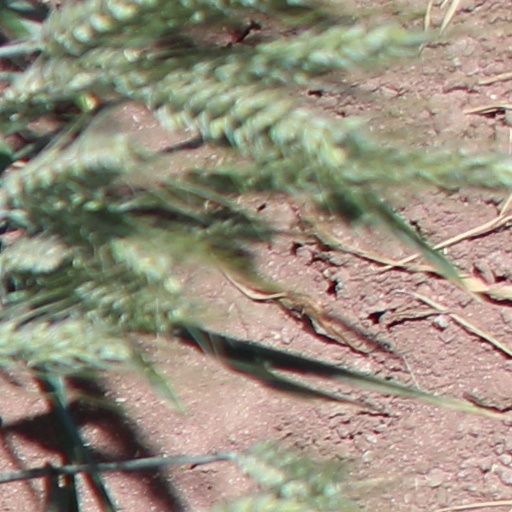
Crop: wheat